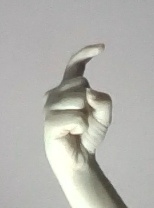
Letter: ra